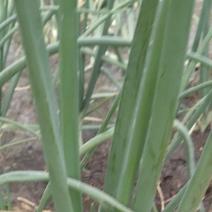
Crop: Onion
Condition: healthy-leaf